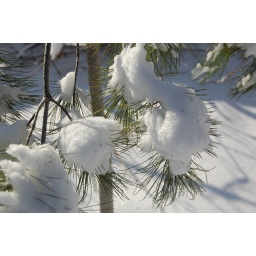
pine tree in snow